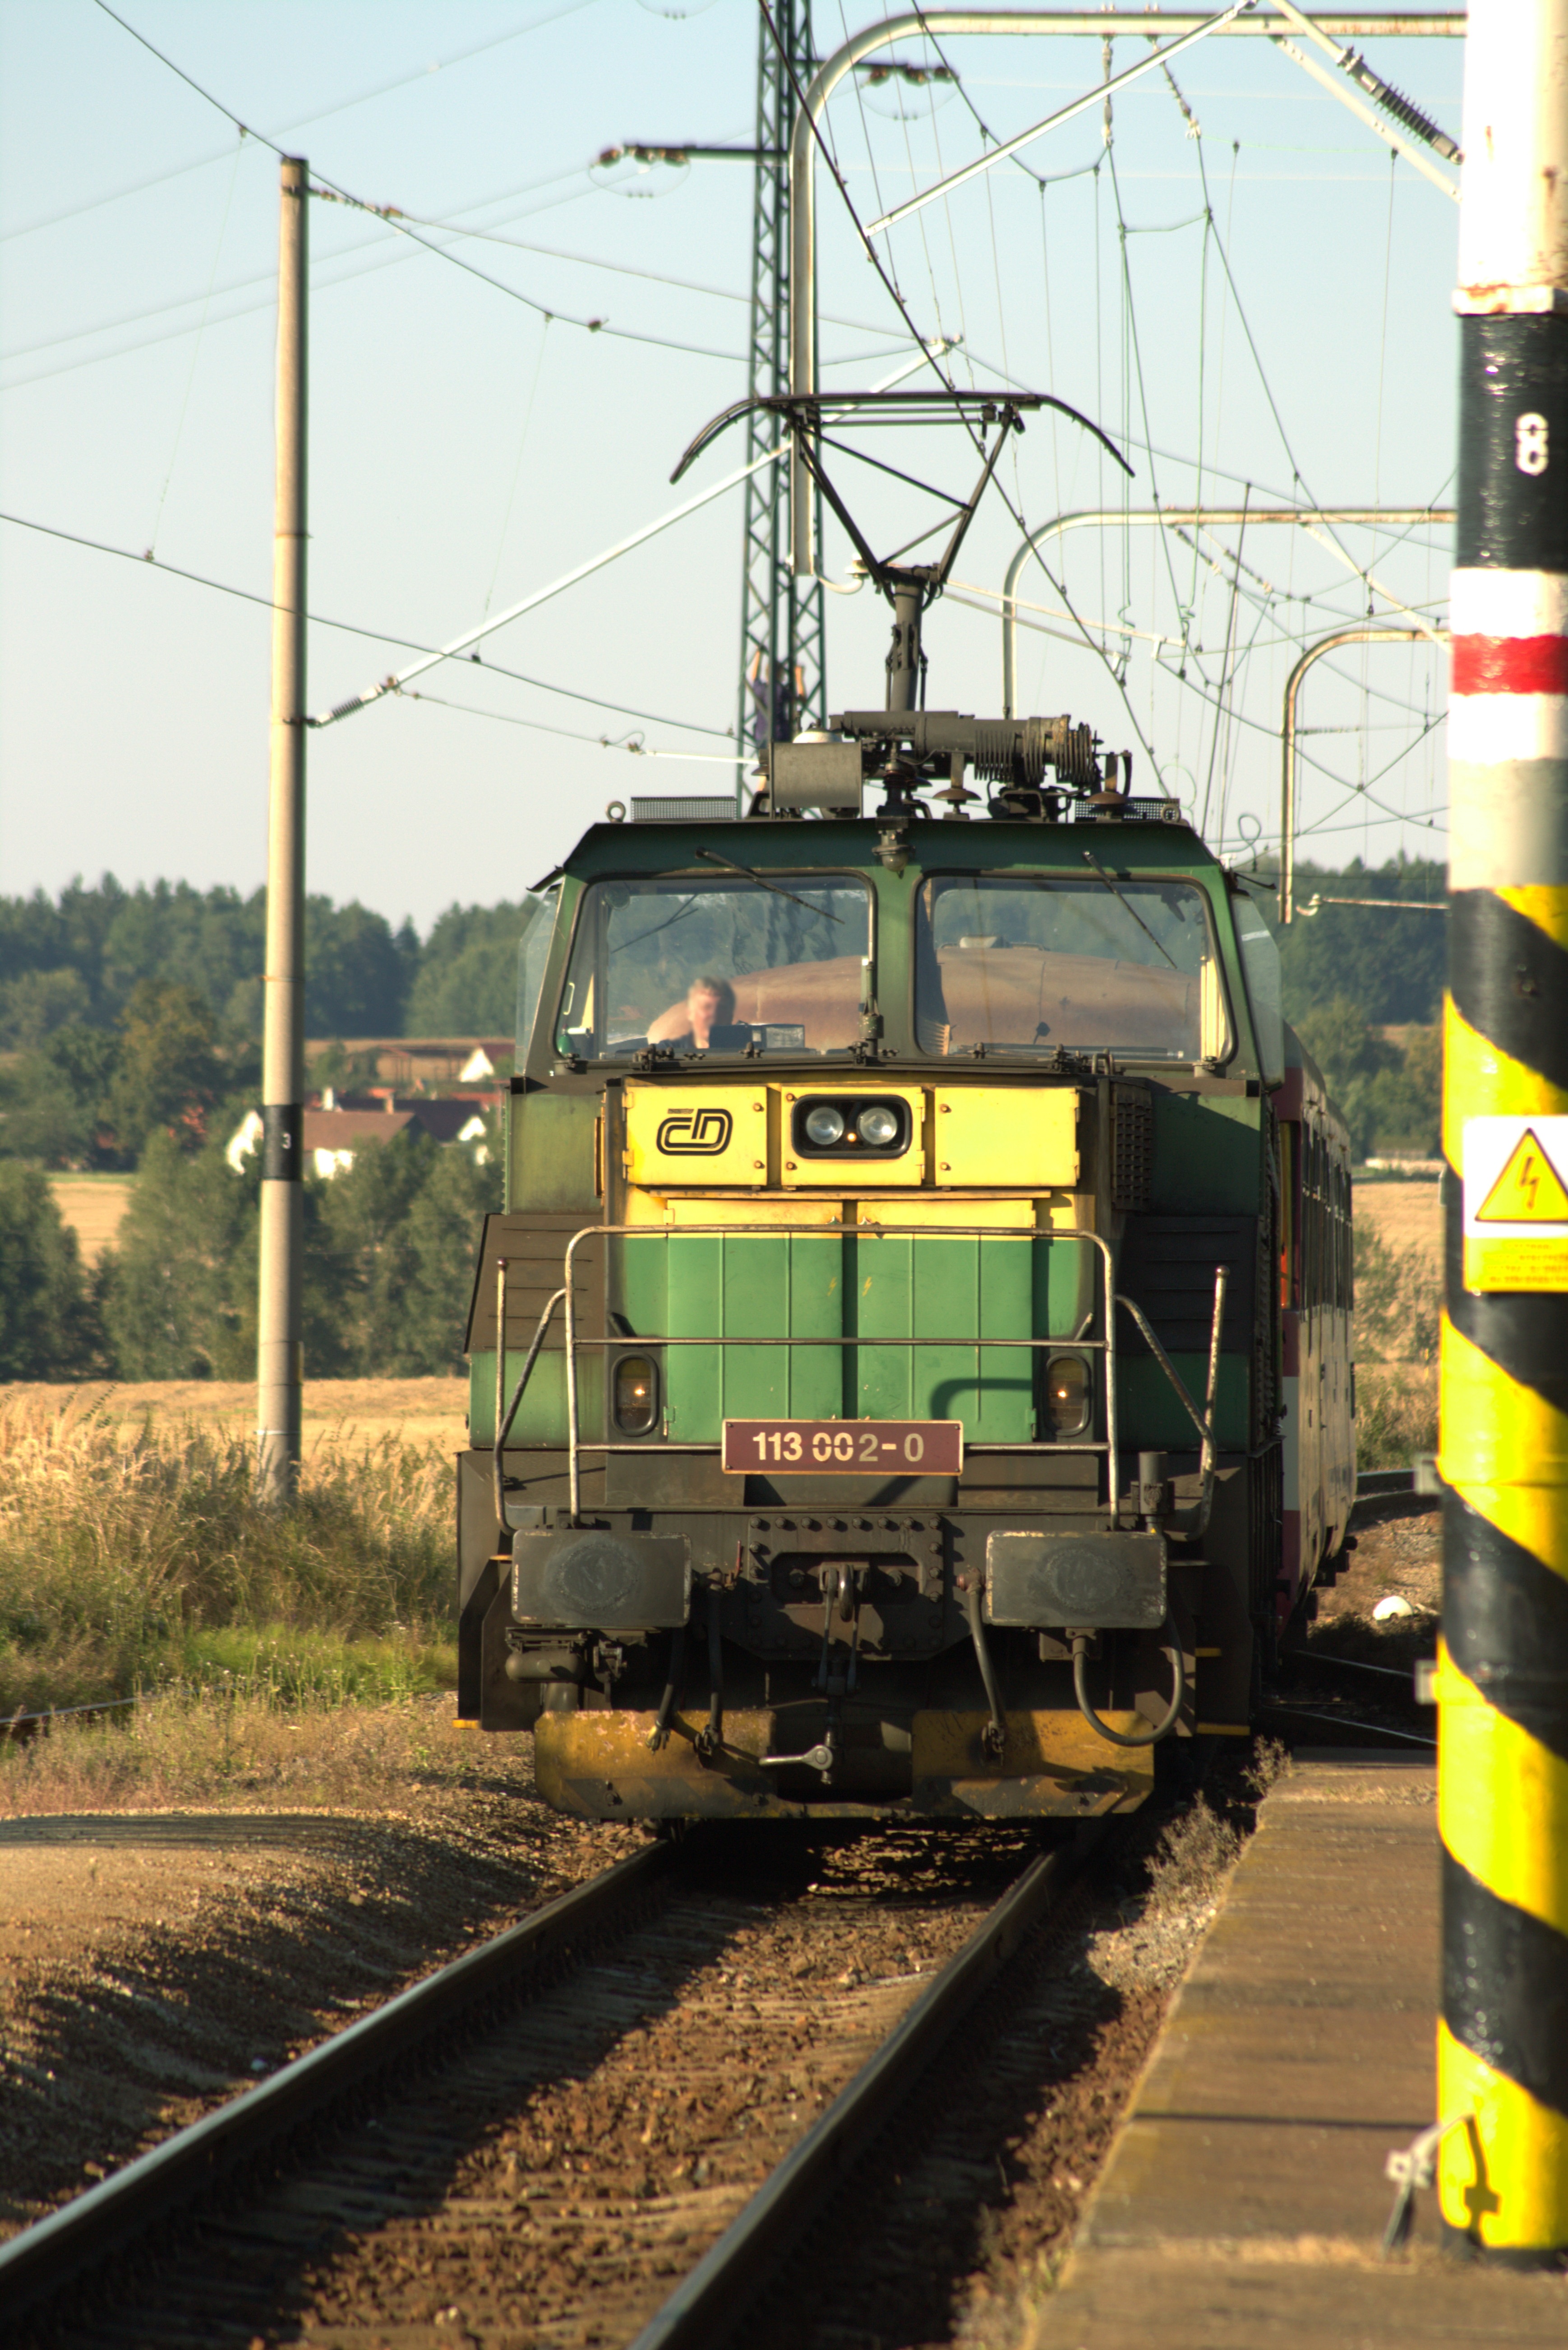
track, railway, train, transport, vehicle, electricity, locomotive, loco, historically, rail transport, electric locomotive, rail traffic, branch line, land vehicle, rolling stock, electrical supply